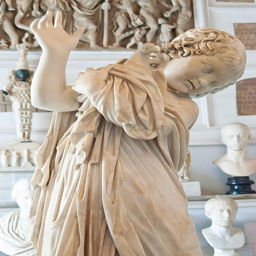
statue of young girl with dove copy of original of the 3rd - 2nd century bce marble